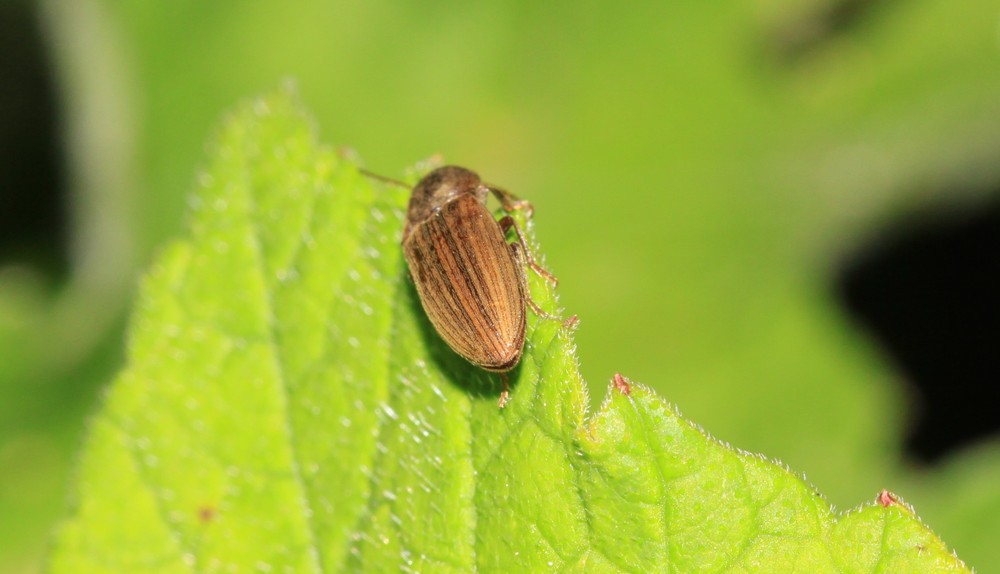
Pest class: clickbeetles_wireworms